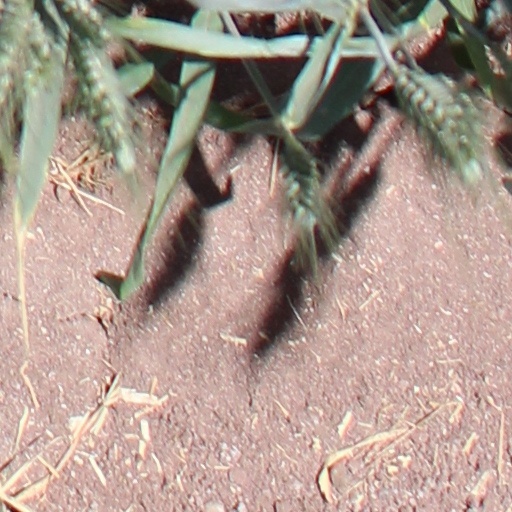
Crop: wheat